The Private Life of Sherlock Holmes

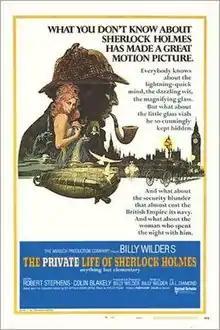
1970 film poster by Robert McGinnis

The Private Life of Sherlock Holmes is a 1970 DeLuxe Color film in Panavision written and produced by Billy Wilder and I. A. L. Diamond, and directed by Wilder. The film offers an affectionate, slightly parodic look at Sherlock Holmes, and draws a distinction between the "real" Holmes and the character portrayed by Watson in his stories for "The Strand" magazine. It stars Robert Stephens as Holmes and Colin Blakely as Doctor Watson.